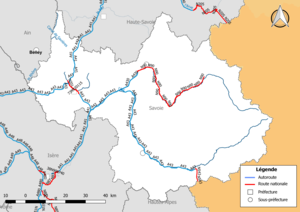
Carte du réseau routier national, constitué des autoroutes et des routes nationales, dans le département de la Savoie (France). Situation au 1er janvier 2019.
Le réseau routier de la Savoie correspond à l'ensemble des routes situées dans le département français de la Savoie, en région Auvergne-Rhône-Alpes.